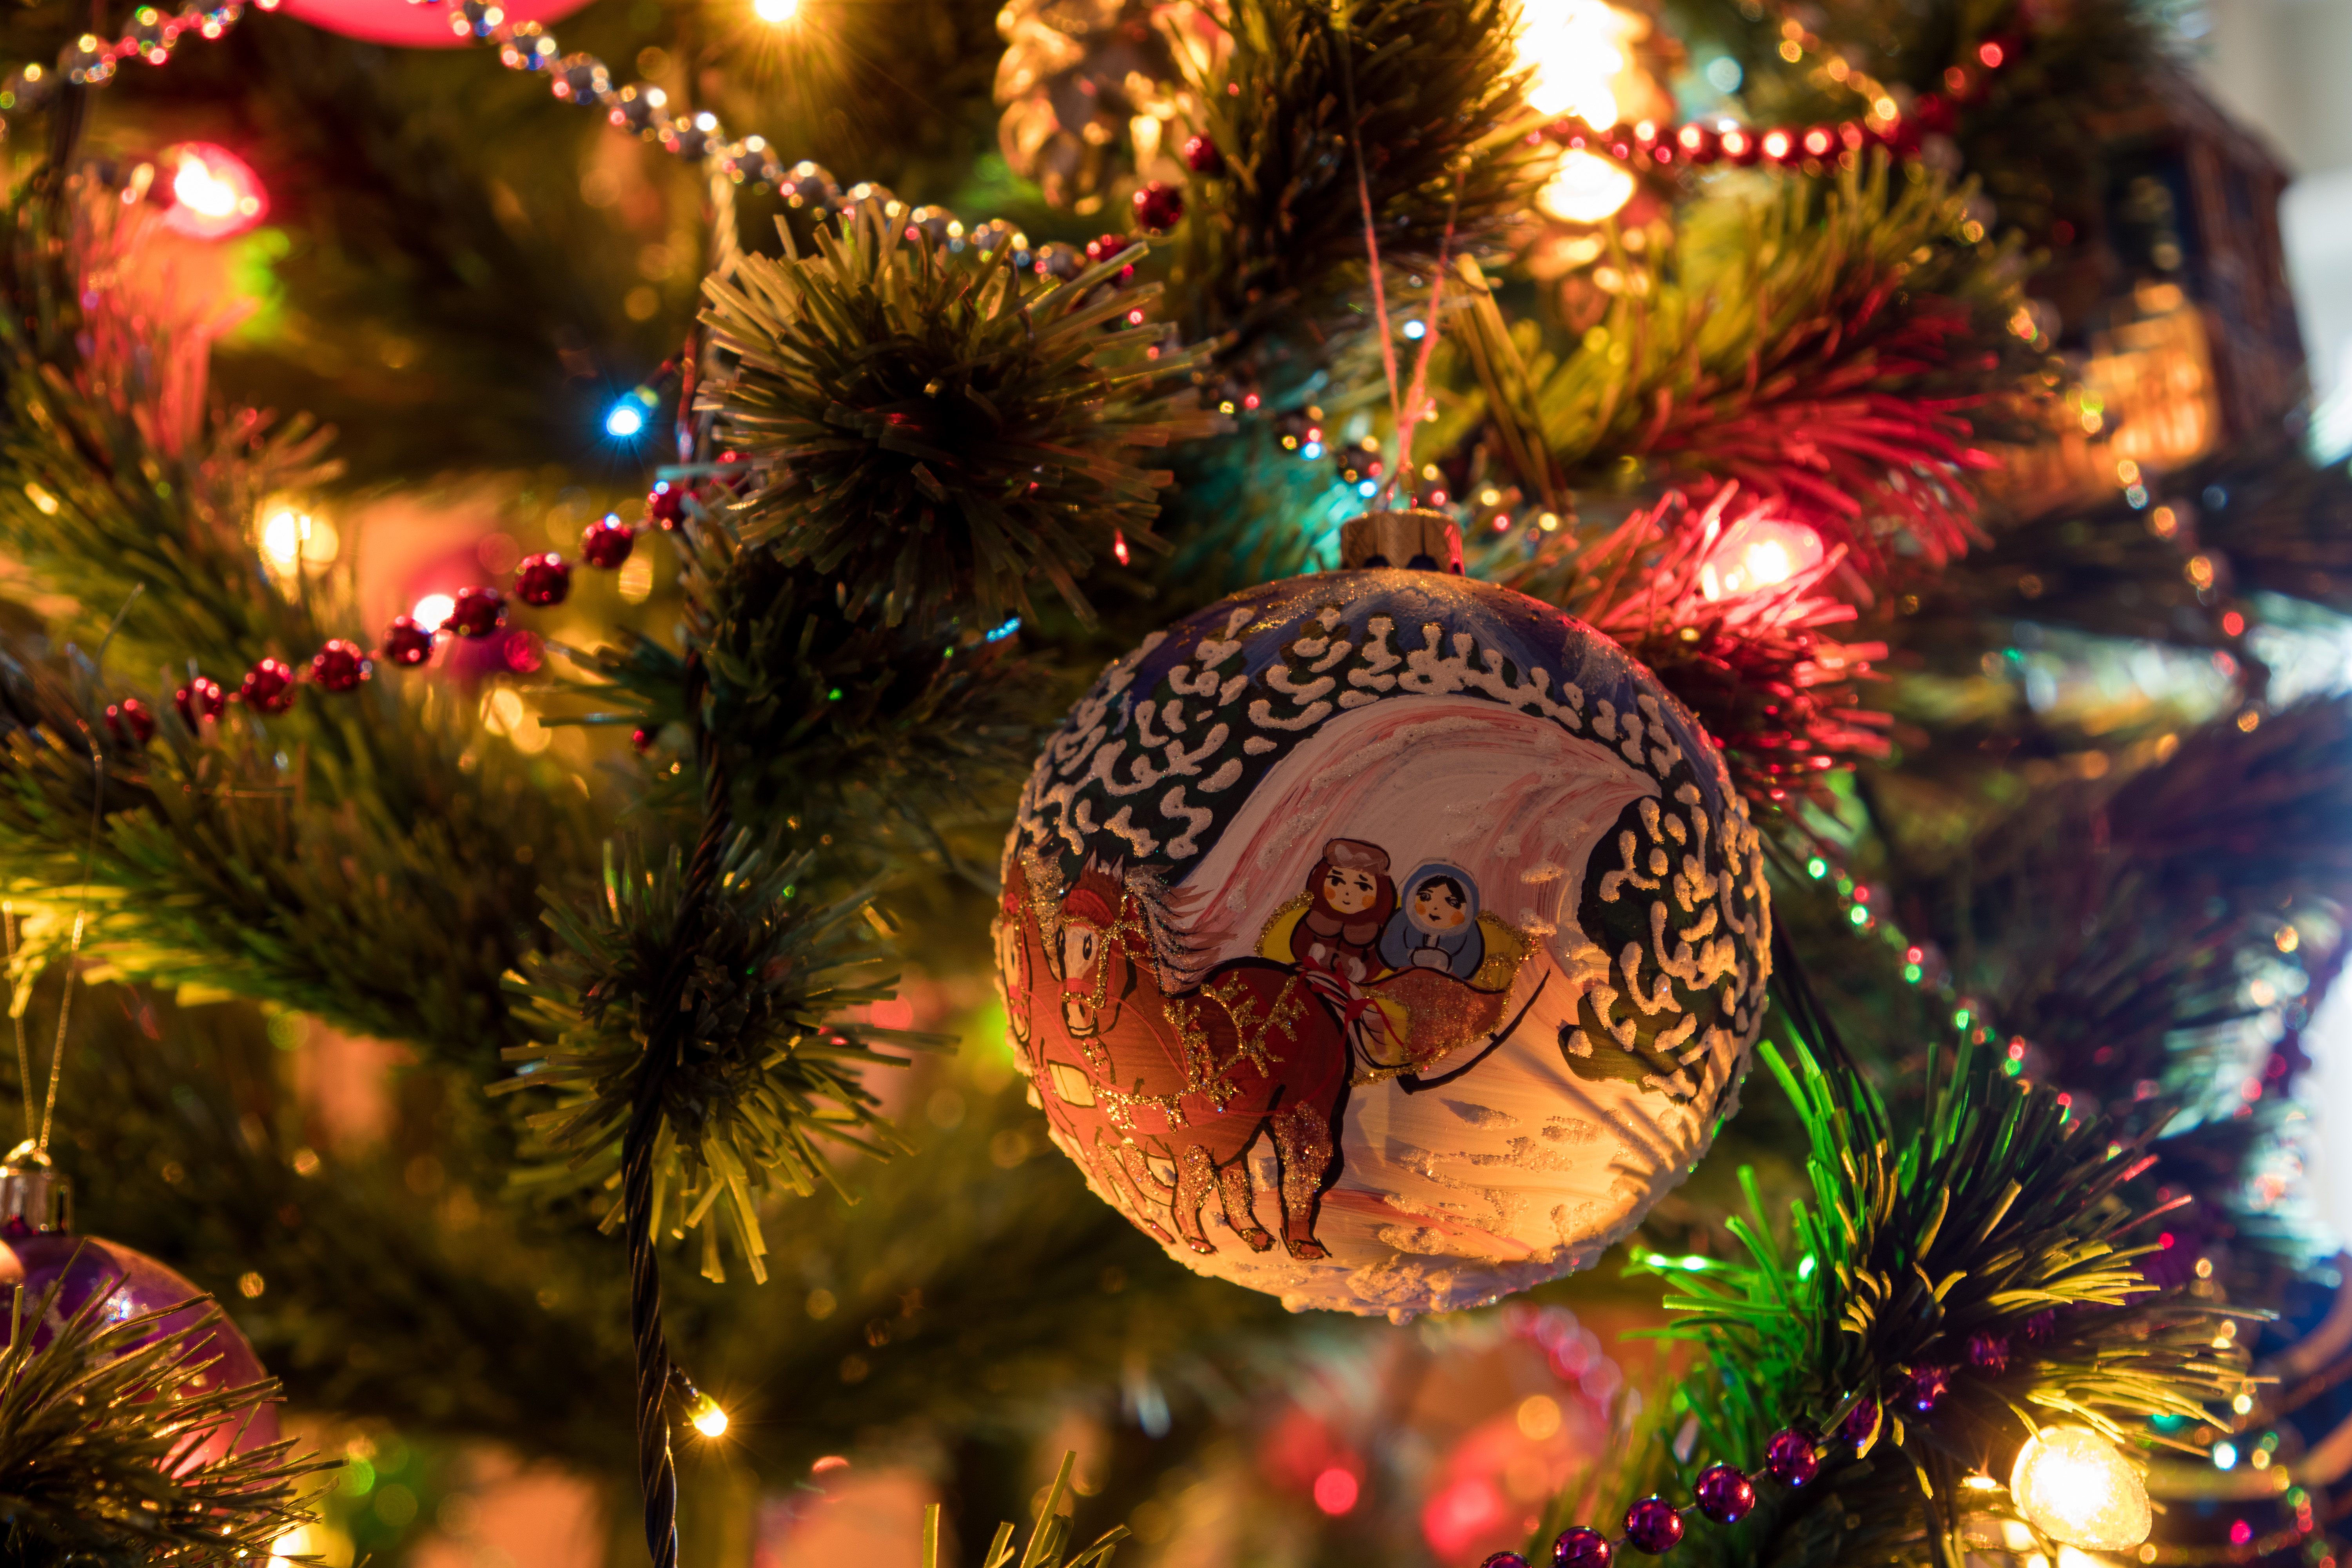
christmas, new year, christmas tree, christmas tree toy, decorations, christmas garland, winter, christmas ball, New Year's pictures, christmas pictures, holiday, balls, lights, night, shine, fun, event, christmas decoration, christmas ornament, Holiday ornament, interior design, ornament, tradition, christmas eve, pine family, conifer, sphere, festival, fir, christmas lights, white pine, natural material, spruce, pine, evergreen, cypress family